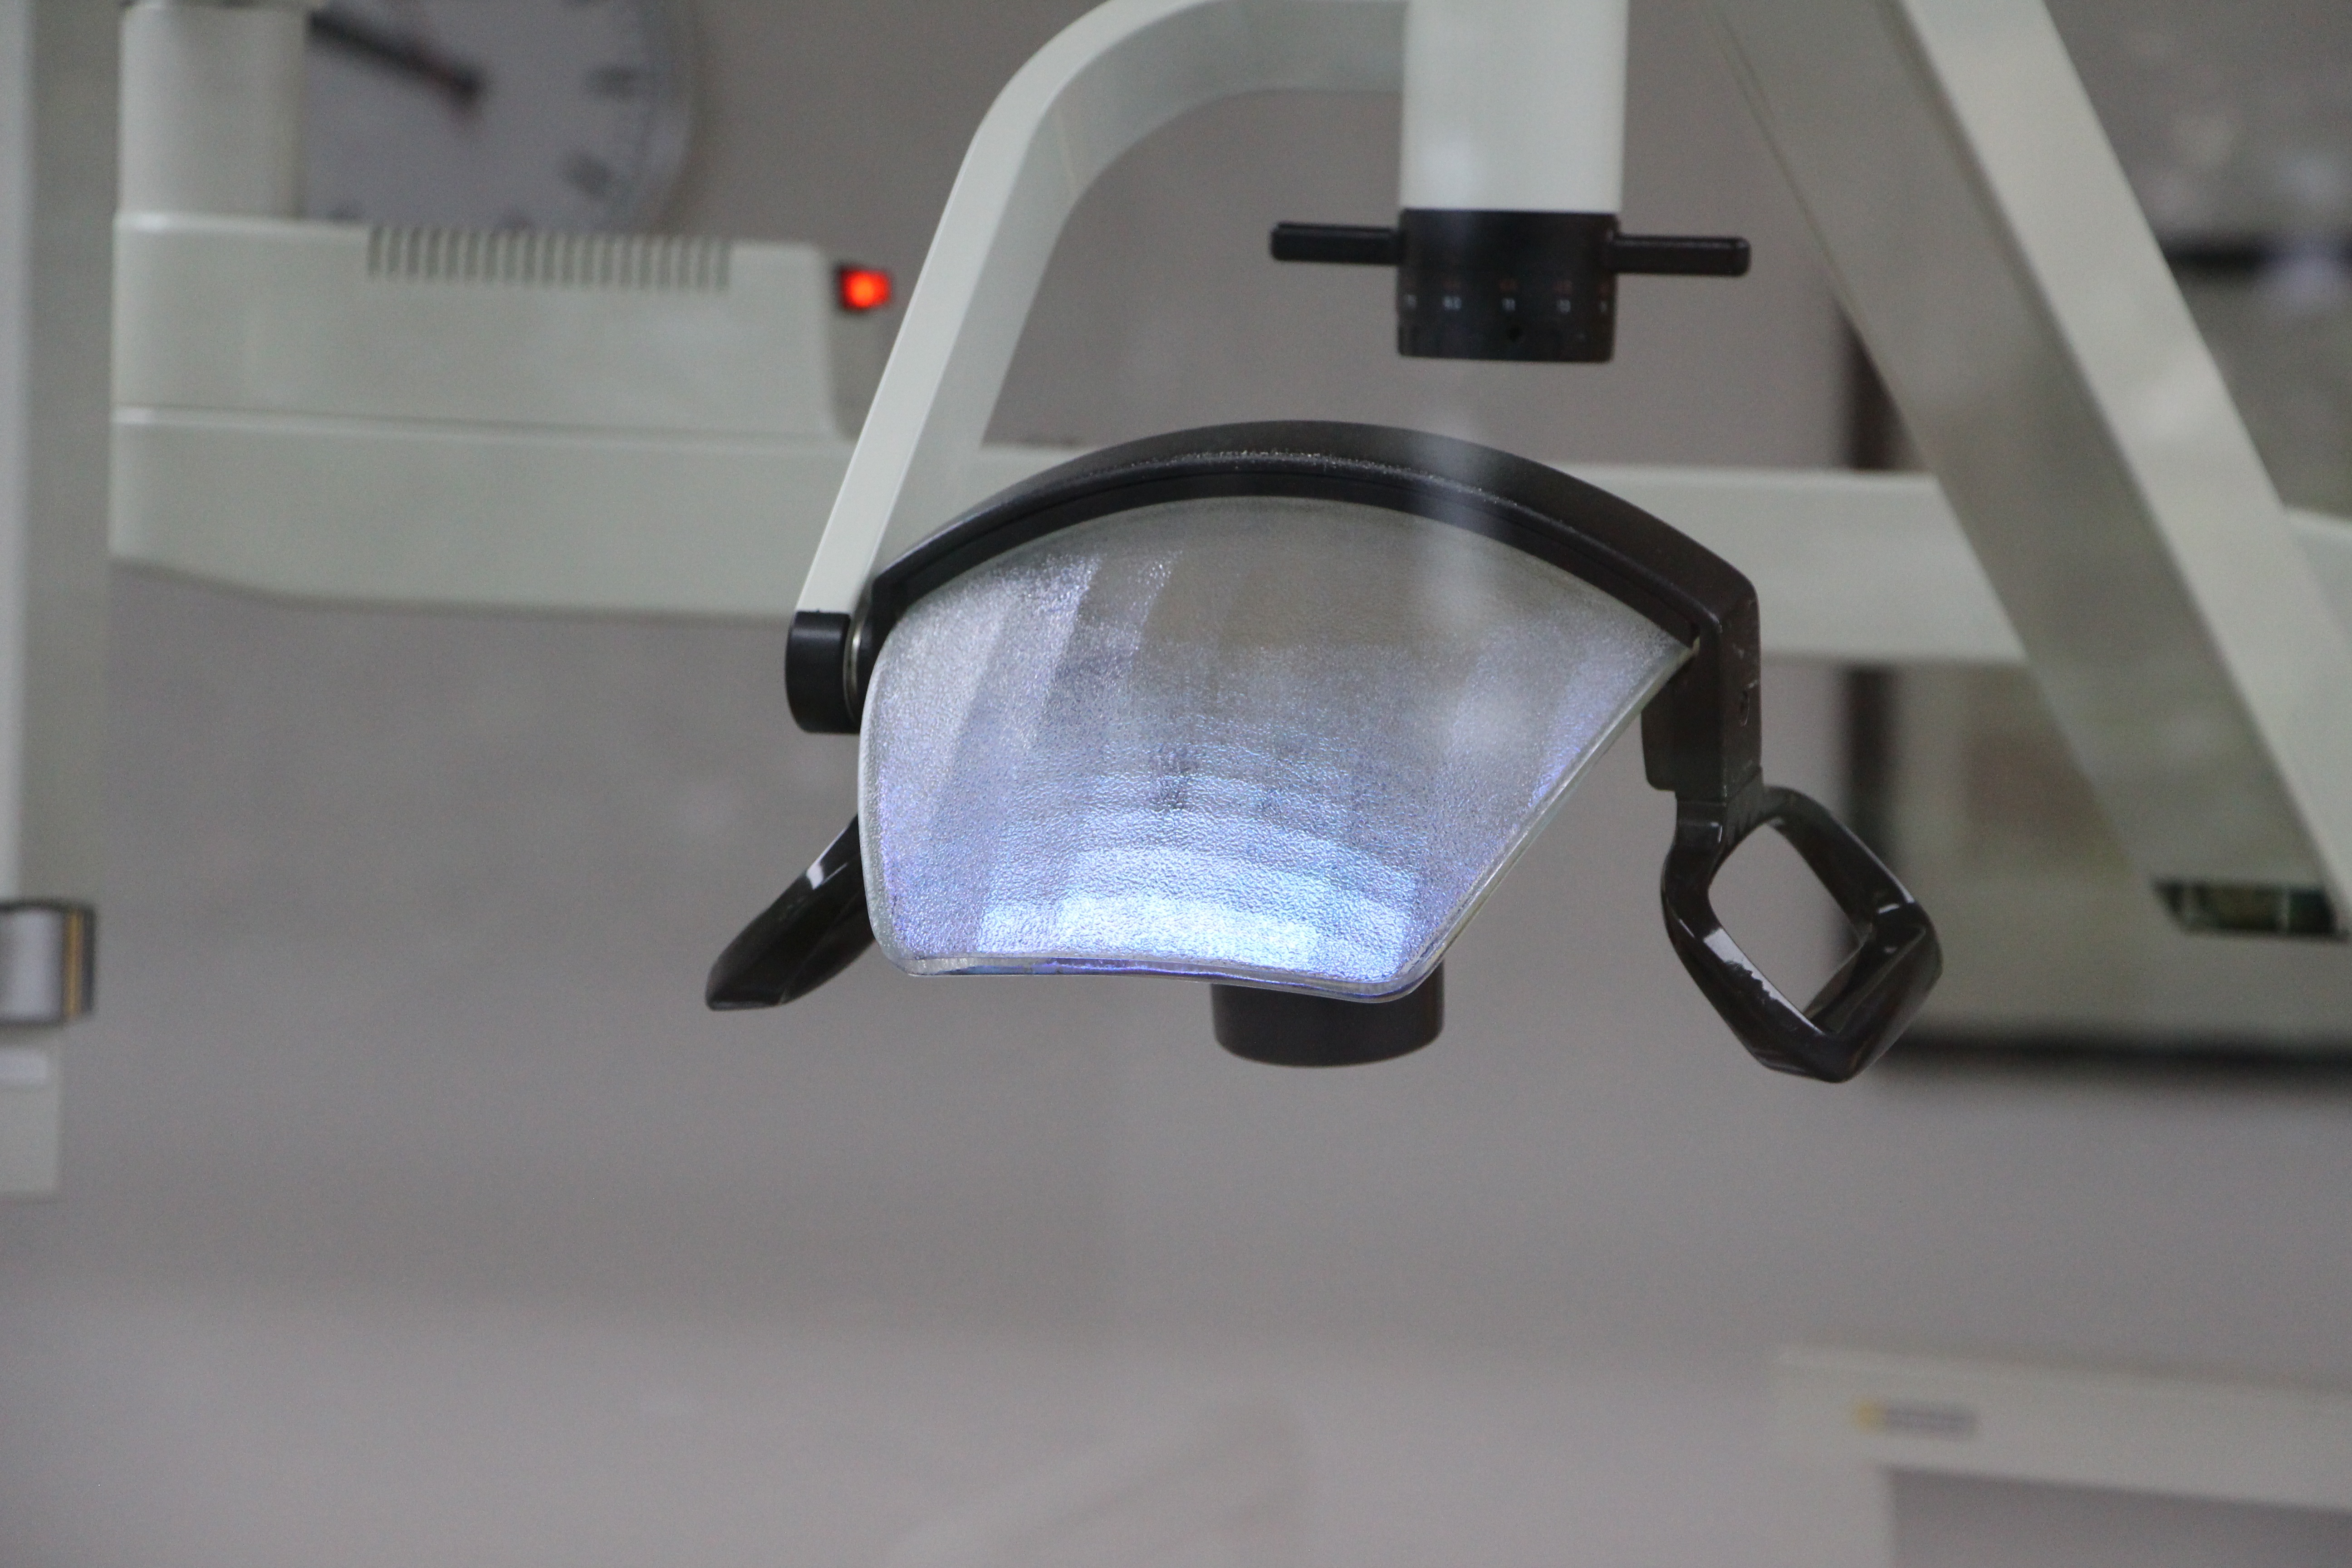
light, ceiling, machine, lamp, lighting, dentist, product, light fixture, zahnarztpraxis, treat teeth, dental instruments, brushing teeth, dentist equipment, tooth doctor, repairing teeth, dental intervention, tooth grinding instruments, zahnbohraufsatz, zahnreinigung, dental repairs, catching teeth, dentist lamp, practical lamp, automotive exterior